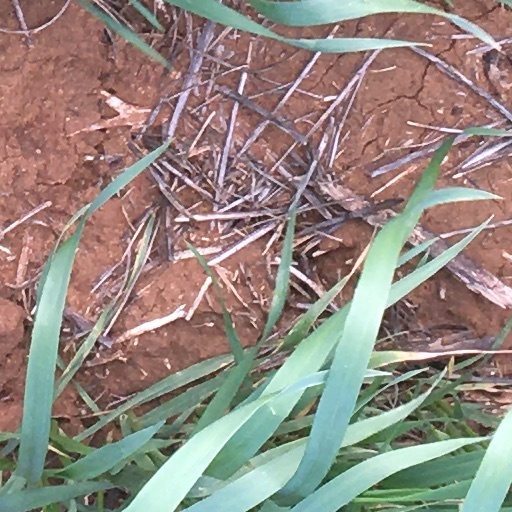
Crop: wheat